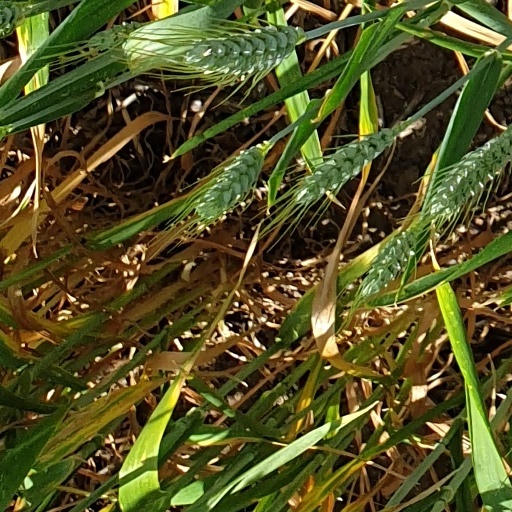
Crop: wheat